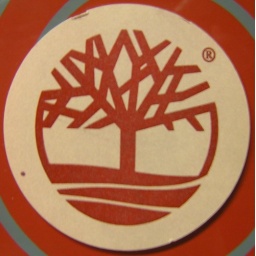
A sticker on the wall near my bus stop. I have no idea what it represents